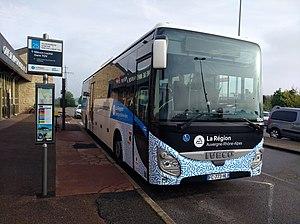
Autocar de la région Auvergne-Rhône-Alpes stationné devant la gare de Mâcon-Loché TGV, en Saône-et-Loire.
Mâcon est une commune française, capitale du Mâconnais, préfecture du département de Saône-et-Loire, dans la région Bourgogne-Franche-Comté.